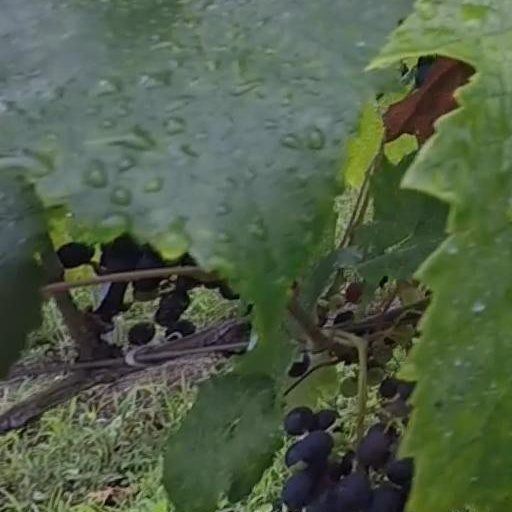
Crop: grape